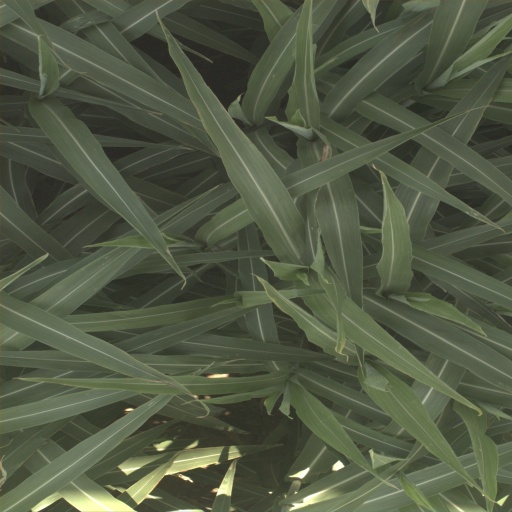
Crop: sorghum